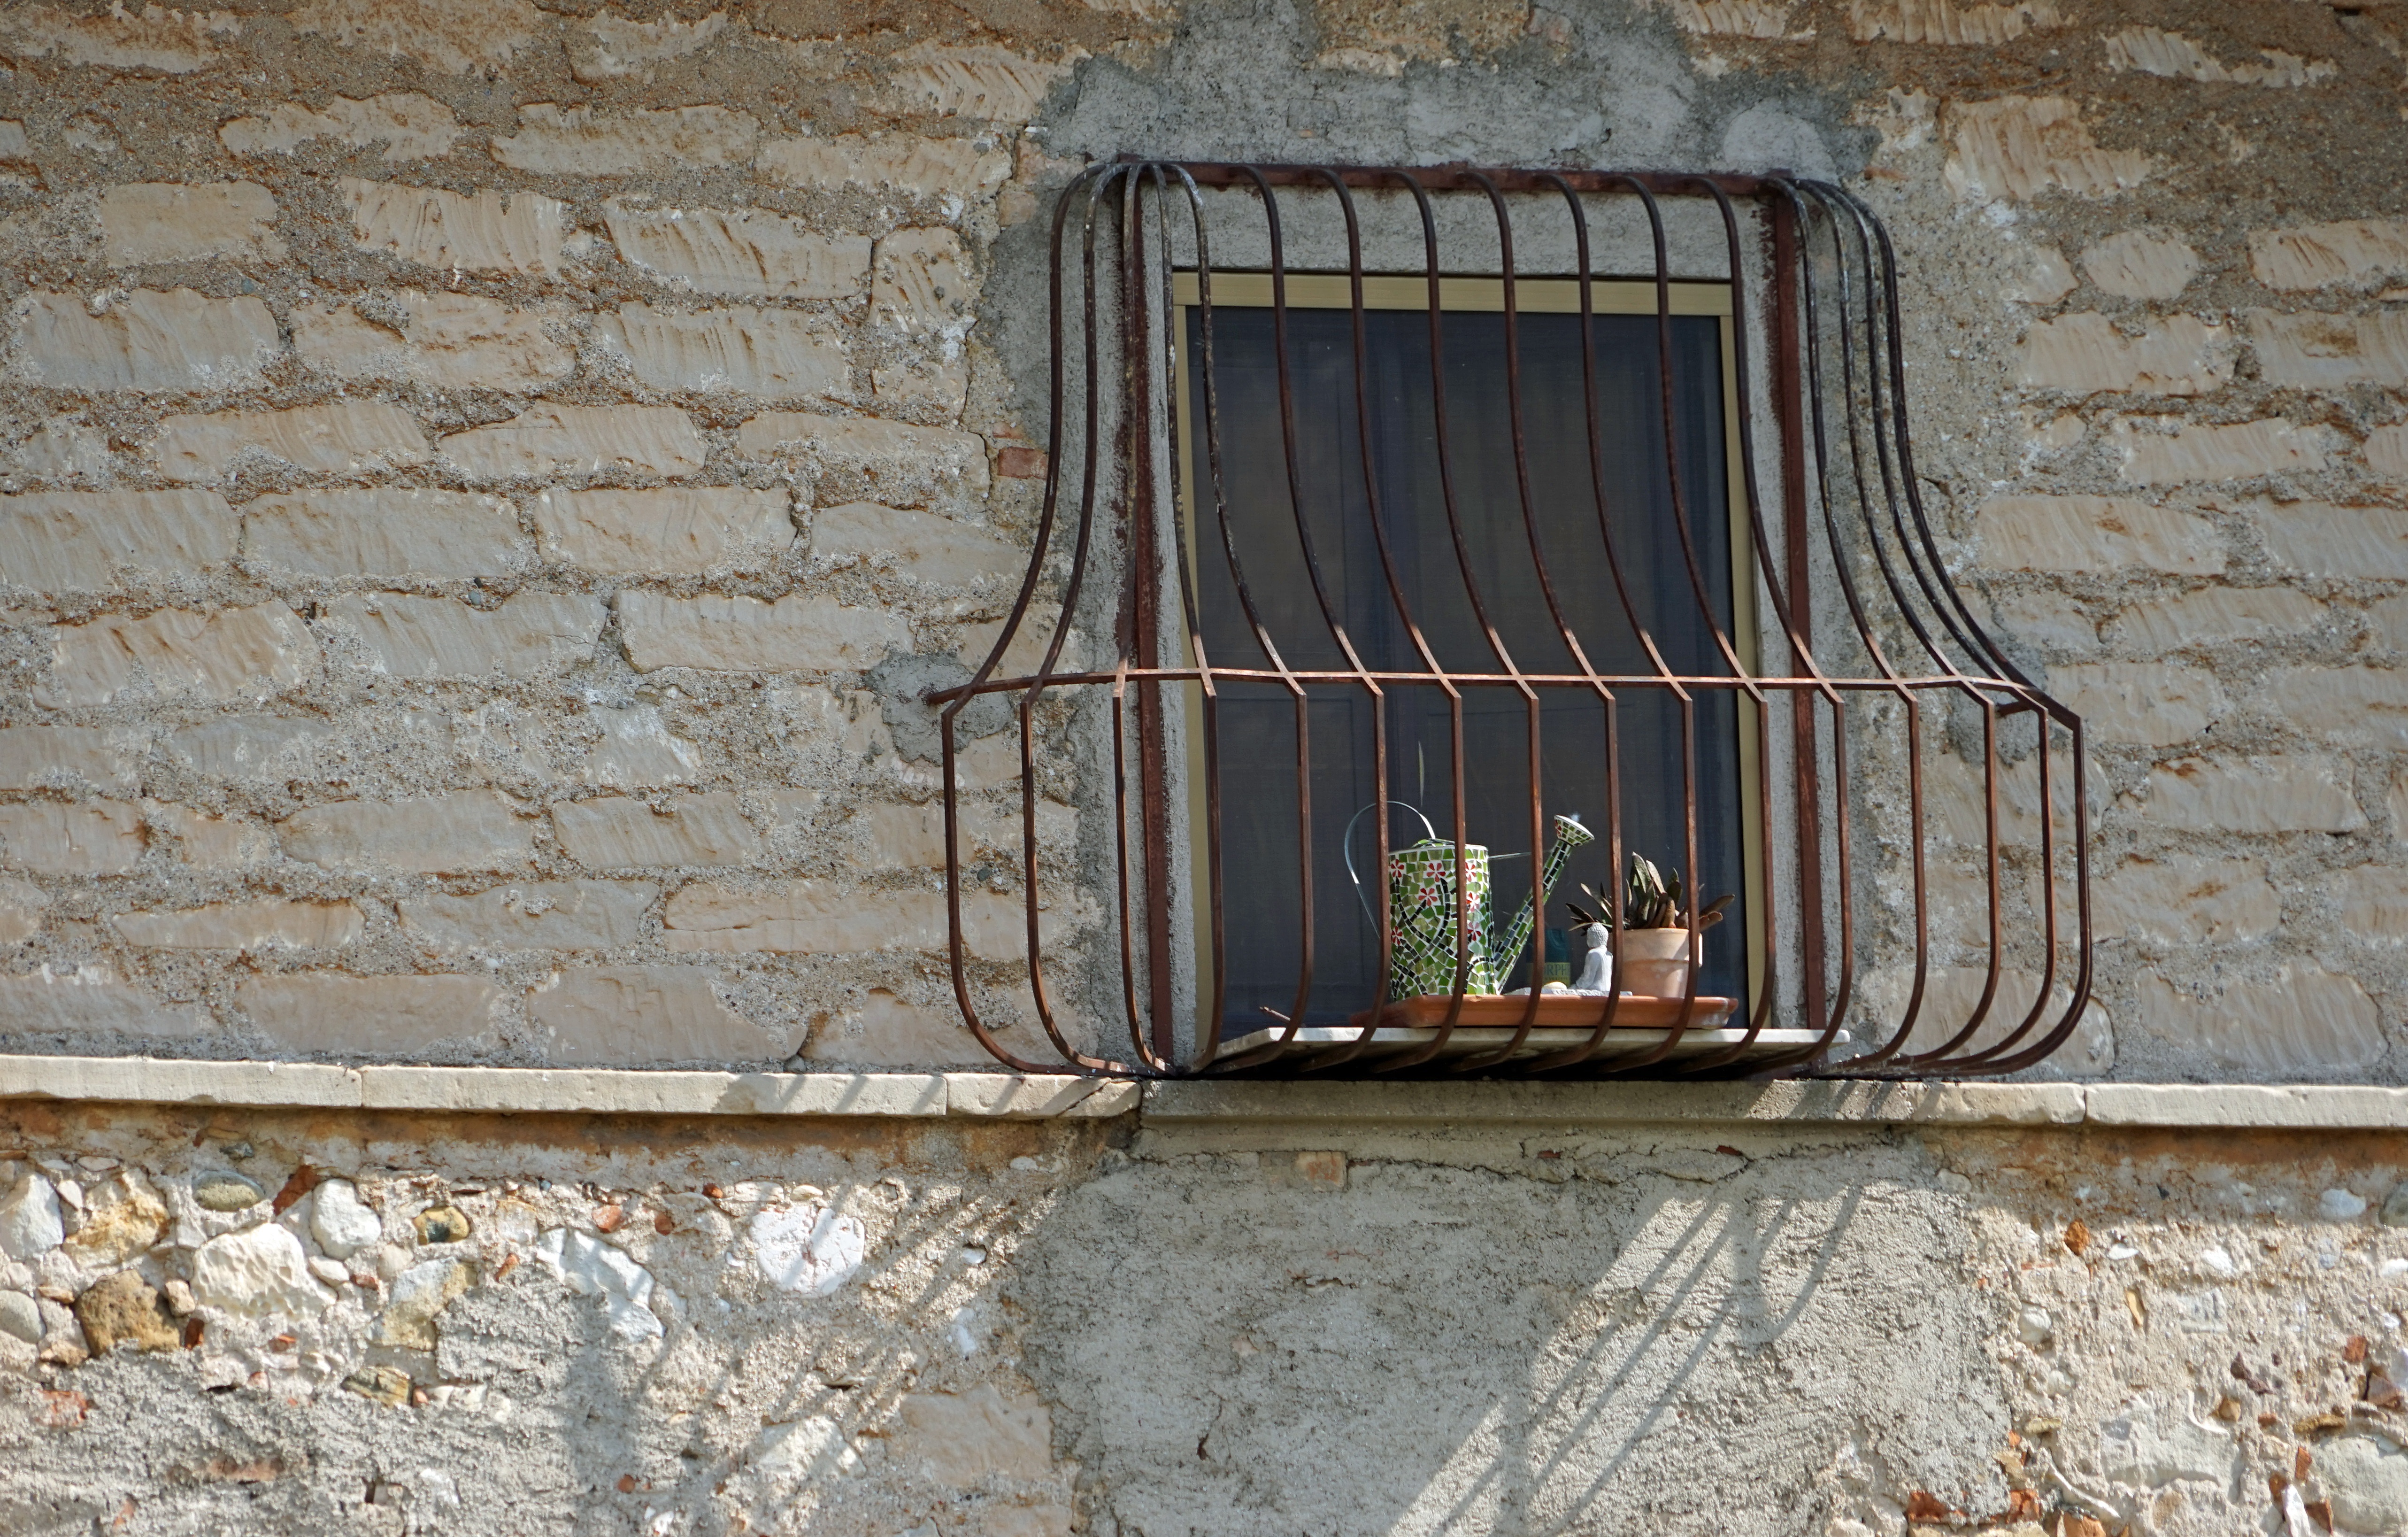
wood, window, old, wall, balcony, cottage, fireplace, facade, grate, cage, grid, iron, brickwork, masonry, wrought iron, old window, man made object